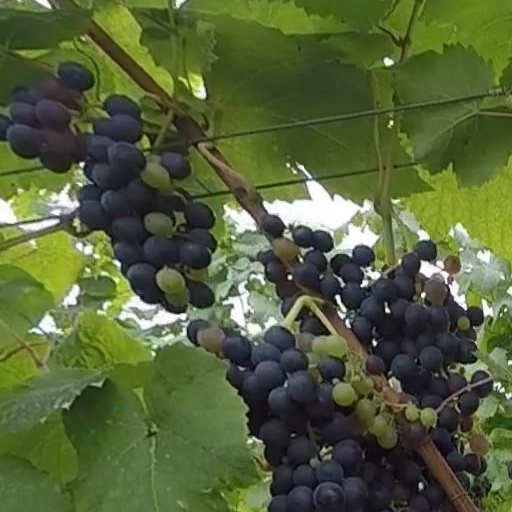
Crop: grape